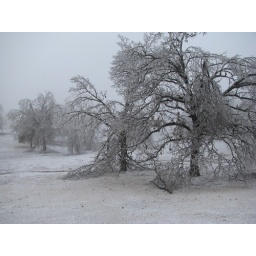
The field by Tyson office